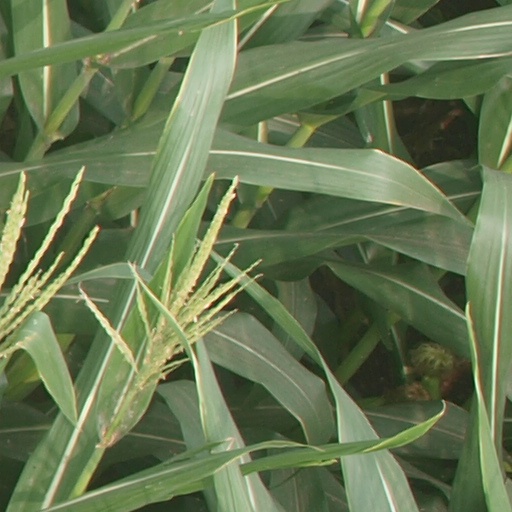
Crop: maize; corn